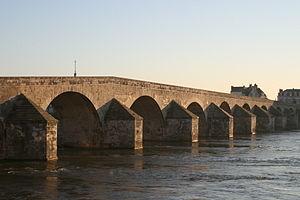
Le vieux pont de Gien ou pont Anne-de-Beaujeu est un pont en maçonnerie franchissant la Loire à Gien dans le département du Loiret et la région Centre-Val de Loire.
Gien est une commune française située dans le département du Loiret, en région Centre-Val de Loire.